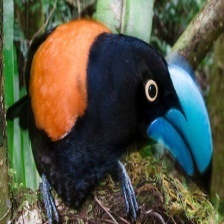
Species: HELMET VANGA
Scientific name: EURYCEROS PREVOSTII